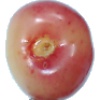
Label: Cherry Rainier 1